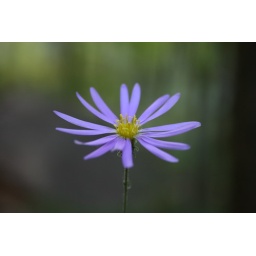
flower in zion canyon